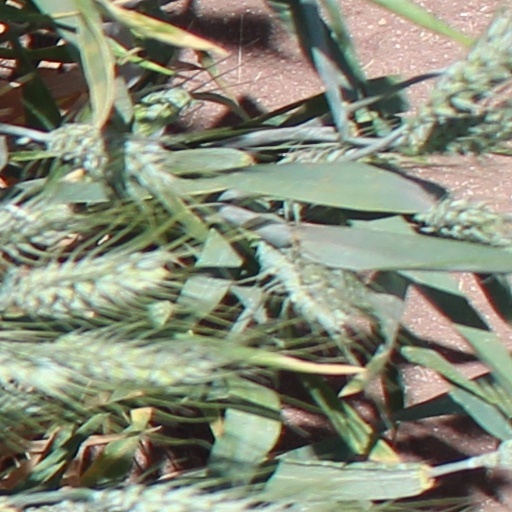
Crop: wheat